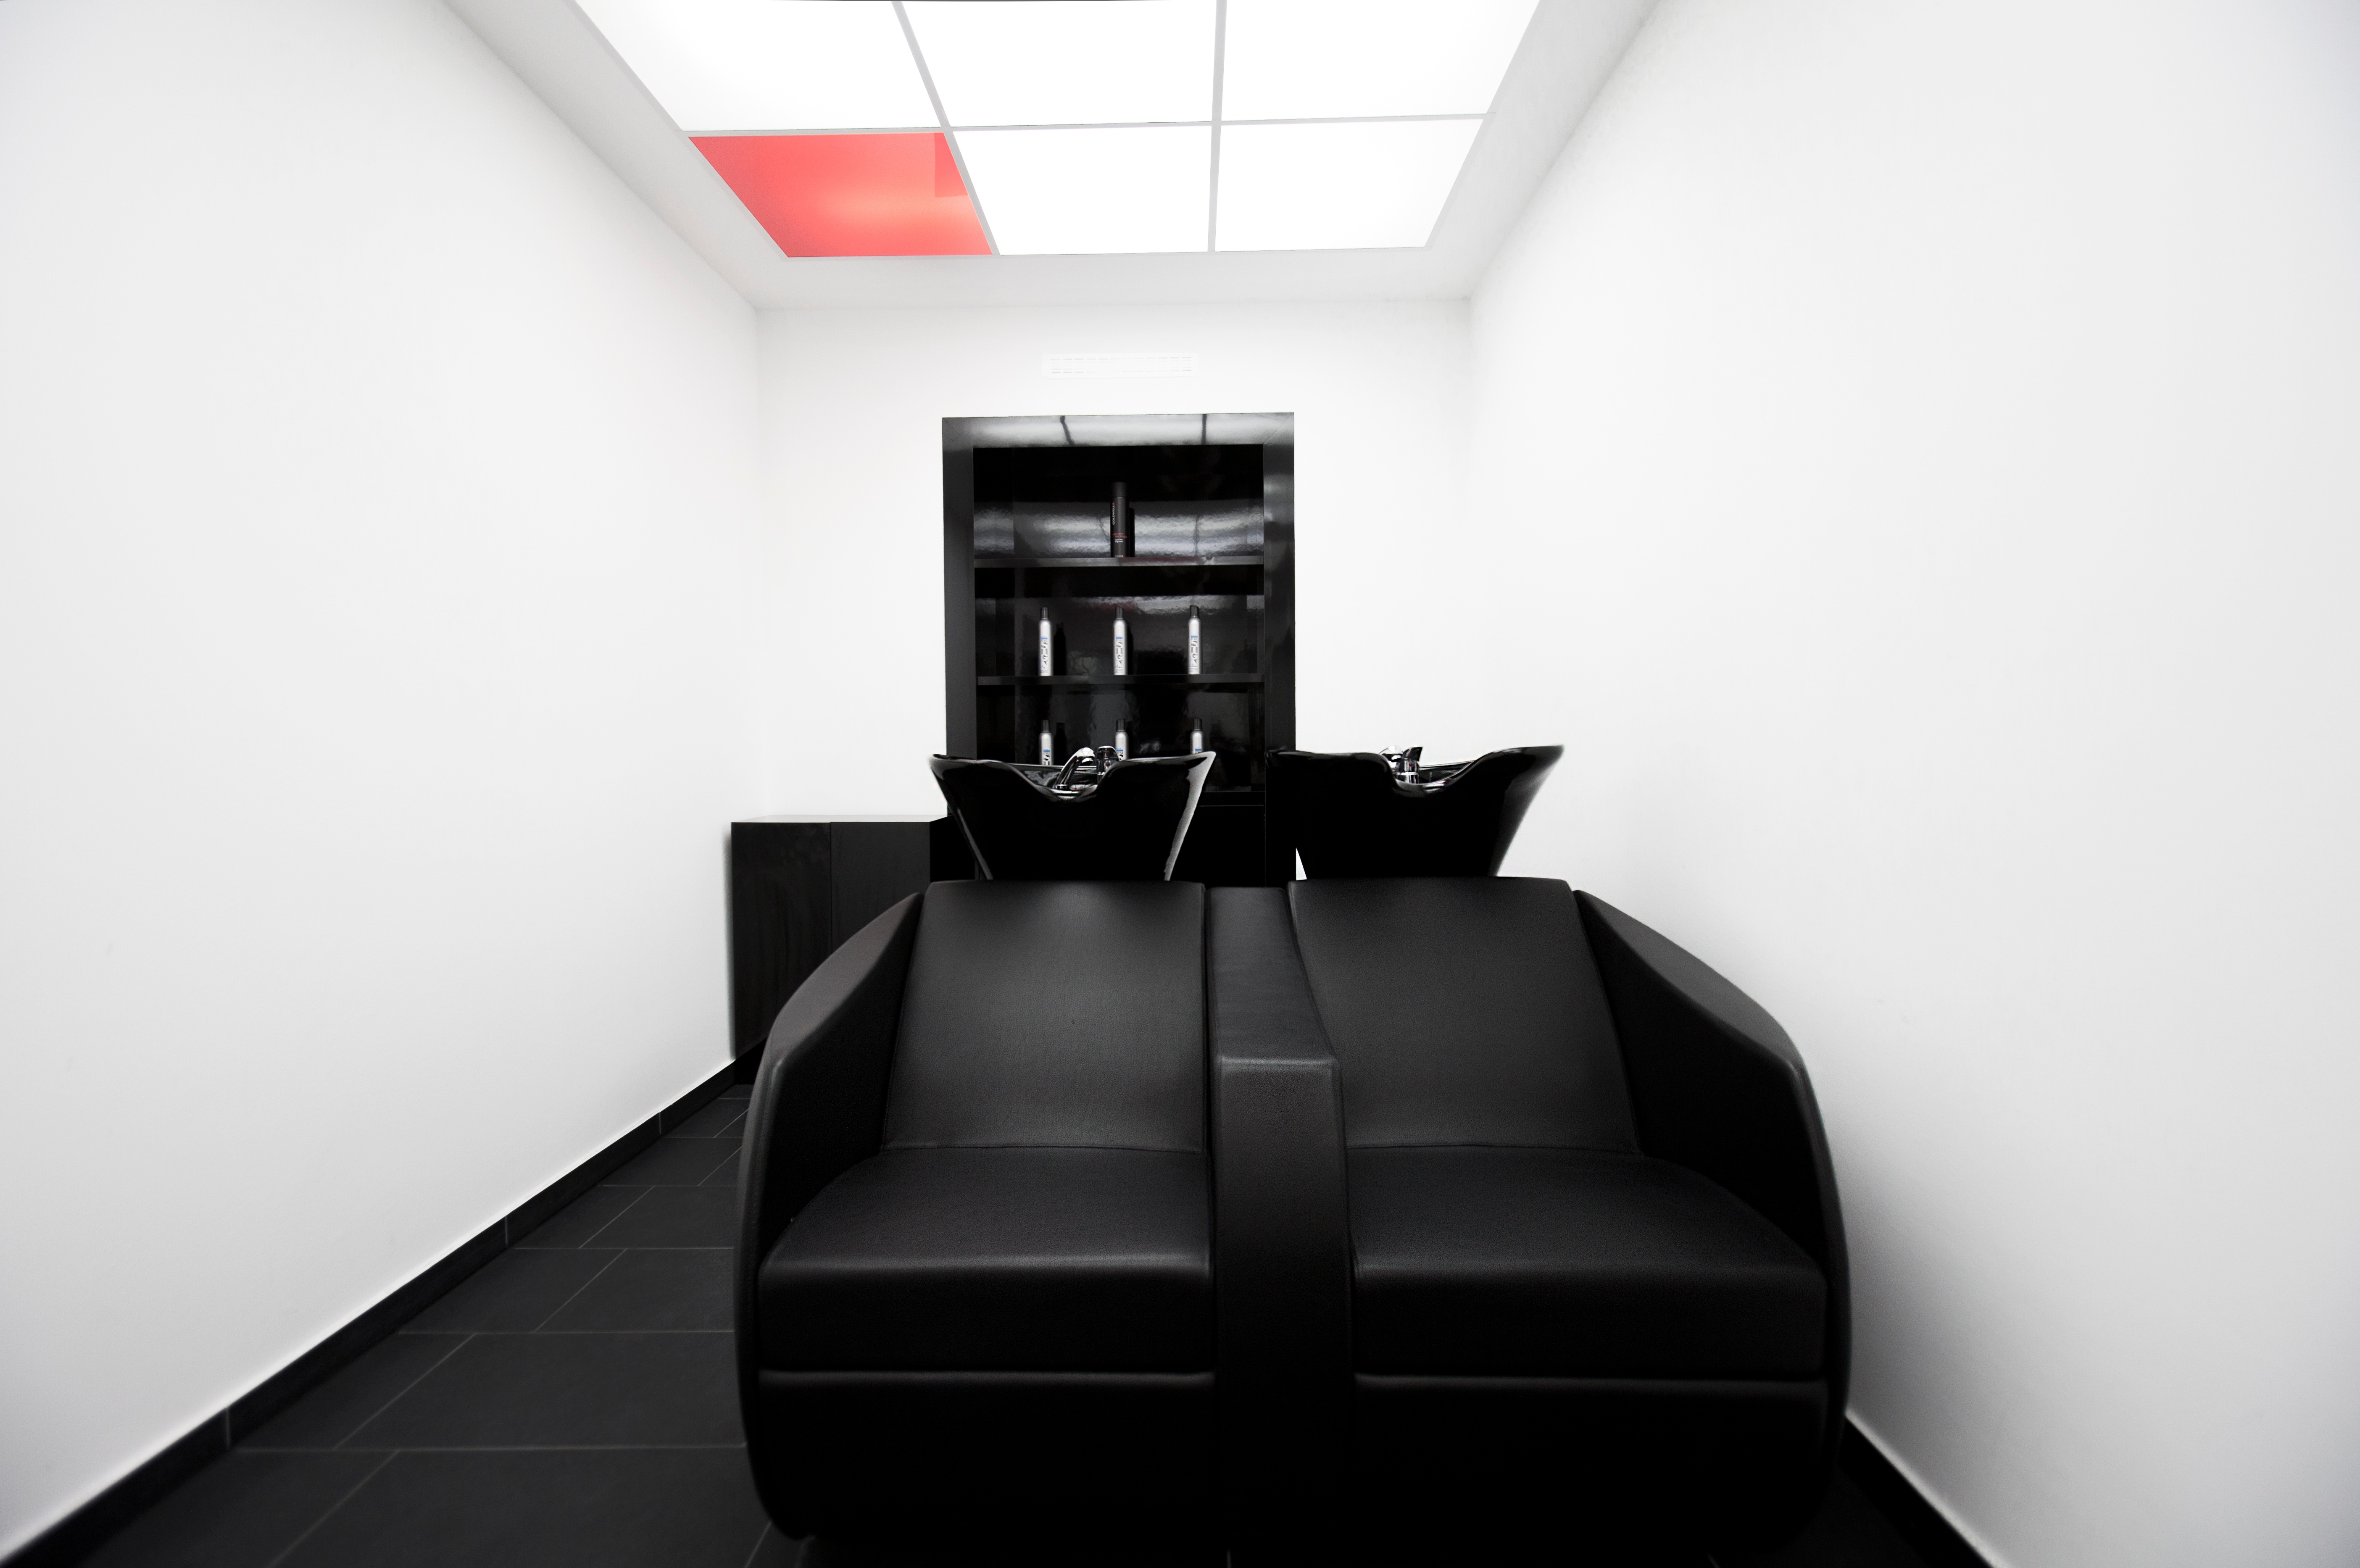
black and white, floor, living room, black, furniture, room, interior design, design, monochrome photography